Ateliers et Chantiers de France

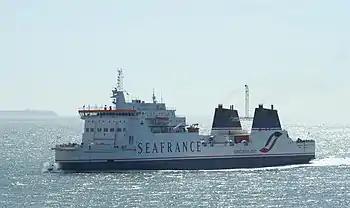
"Nord-Pas-de-Calais", launched 1987

In September 1977 as part of a government rescue package the shipyard merged with the Société métallurgique et navale (SMN) to become the shipping branch of the Société métallurgique et navale Dunkerque-Normandie (SMNDN), a subsidiary of the Empain-Schneider group.